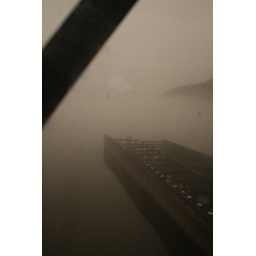
train bridge over the mississippi